Egg (2018 film)

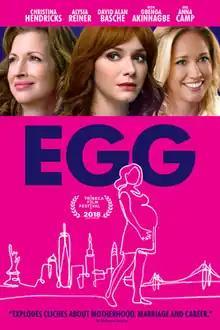
Theatrical release poster

Egg is a 2018 American comedy film directed by Marianna Palka and written by Risa Mickenberg. The film stars Christina Hendricks, Alysia Reiner, David Alan Basche, Anna Camp and Gbenga Akinnagbe. The plot centers on conceptual artist Tina (Reiner), when she introduces her eight-month pregnant art school rival (Hendricks) to her non-traditional surrogate Kiki (Camp), the truth comes out and the patriarchy fights to hang on.